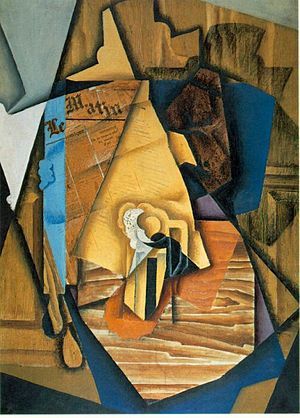
Kubisme
Juan Gris, 1887–1927